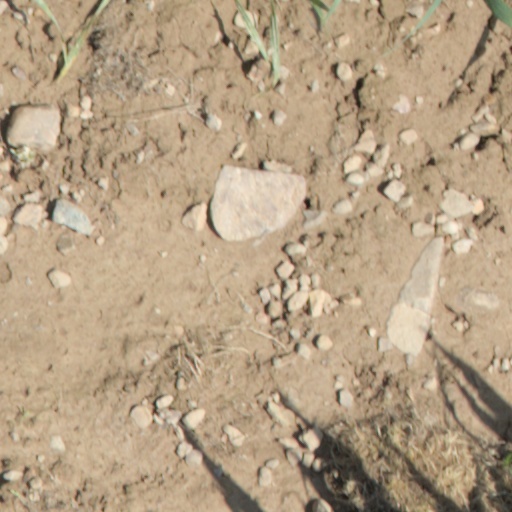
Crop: wheat